European printmaking in the 19th century

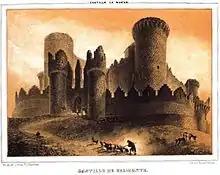
"Castillo de Belmonte", from the series "Recuerdos y bellezas de España" (1839-1865), by Francisco Javier Parcerisa.

During the first decades of the century, Romanticism, which had already had some notable antecedents in Füssli and Blake, predominated in Great Britain. One of its most outstanding exponents was Joseph Mallord William Turner, a landscape painter who stood out for the atmospheric and luminous effects of his works. In the graphic field he was the author of a series entitled "Liber Studiorum" (1807-1819), inspired by the "Liber Veritatis" by Claude Lorrain, a set of seventy-one mezzotints in which he recreated various types of landscape: marine, mountainous, historical, architectural and epic. Also worth mentioning are: Abraham Raimbach, illustrator of "Gil Blas" (1809) and Don Quixote (1818); George Cruikshank, caricaturist and illustrator, author of works of satirical content ("Life in London", 1821; "Sketches by Boz", 1836; "Oliver Twist" by Dickens, 1838; "Bottle", 1847); and Francis Seymour Haden, a self-taught artist who did mostly landscapes, first president of the Royal Society of Painter-Printmakers, founded in London in 1880.